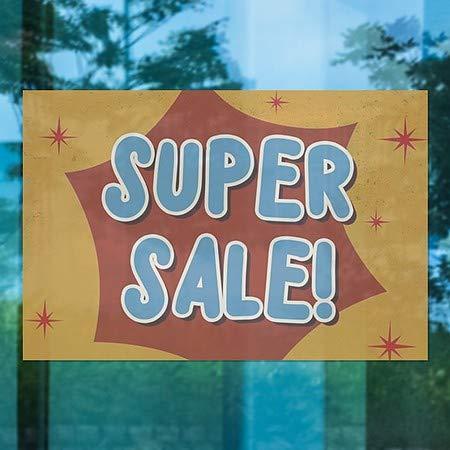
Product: CGSignLab |"Super Sale -Nostalgia Burst" Window Cling | 30"x20"
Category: Home & Kitchen | Home Décor | Window Treatments | Window Stickers & Films | Window Films
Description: Great Condition.
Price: $58.99
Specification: ASIN:B0764L393B|ShippingWeight:8.8ounces(Viewshippingratesandpolicies)|DateFirstAvailable:October3,2017